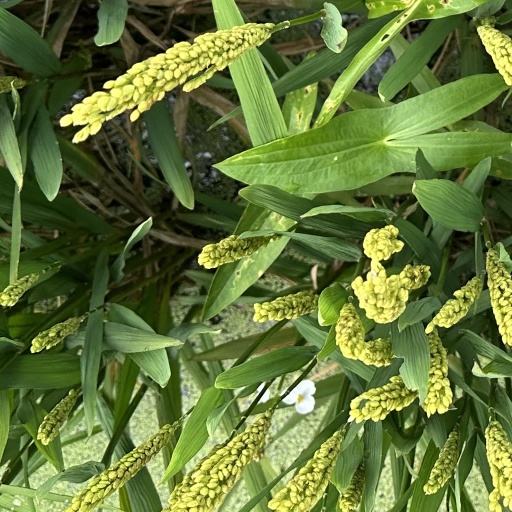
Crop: rice